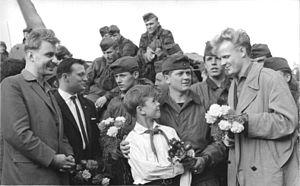
Siegfried Lorenz, né le 26 novembre 1930 à Annaberg, est un ancien fonctionnaire de la FDJ et du SED. Il était membre du bureau politique du comité central du SED et premier secrétaire de la direction du district de Karl-Marx-Stadt.